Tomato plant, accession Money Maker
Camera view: tilt-top (135 deg); turntable rotation: 270 degrees
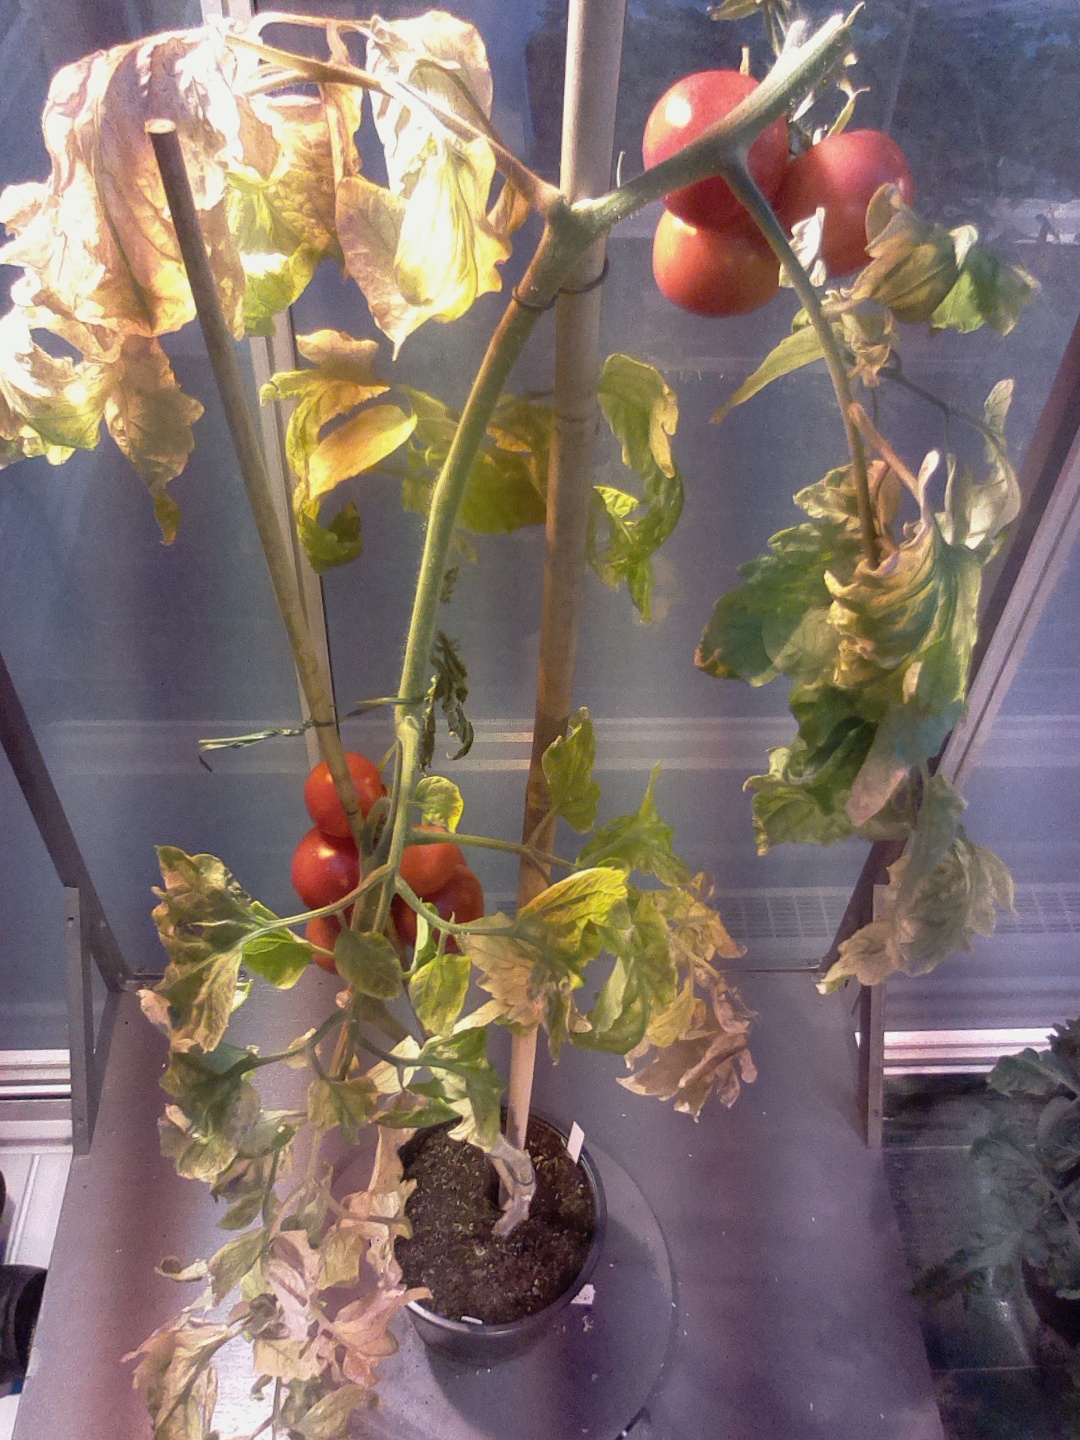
BBCH growth stage 88: 80%-90% of fruits show typical fully ripe color